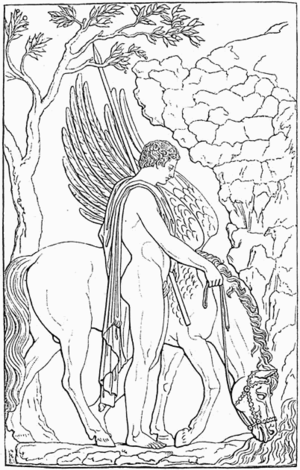
Dans la mythologie grecque, Bellérophon est un roi de Corinthe. Il est selon les versions le fils de Glaucos ou de Poséidon, sa mère étant Eurynomé.